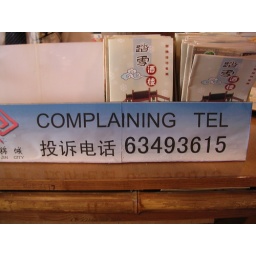
This sign was next to a telephone in a restaurant in China.